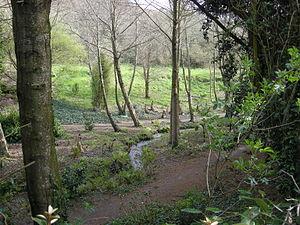
Jardin en hommage à Jacques Prévert à Saint-Germain-des-Vaux (Manche, Basse-Normandie, France).
Saint-Germain-des-Vaux est une ancienne commune française, située dans le département de la Manche en région Normandie. Elle est peuplée de 316 habitants.
Jacques Prévert est un poète, né le 4 février 1900 à Neuilly-sur-Seine, et mort le 11 avril 1977 à Omonville-la-Petite.